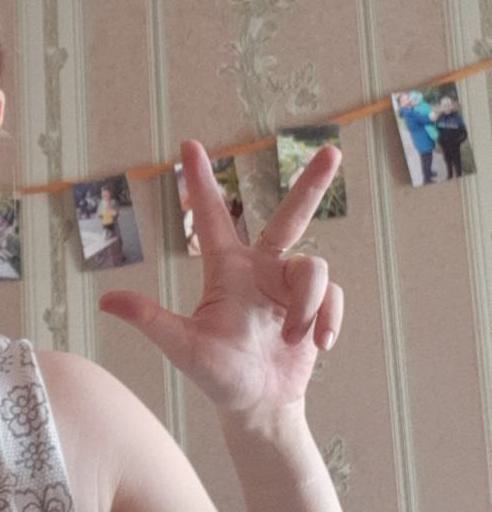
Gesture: three2